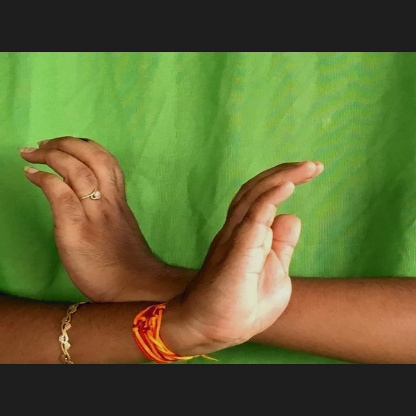
Mudra: Nagabandha